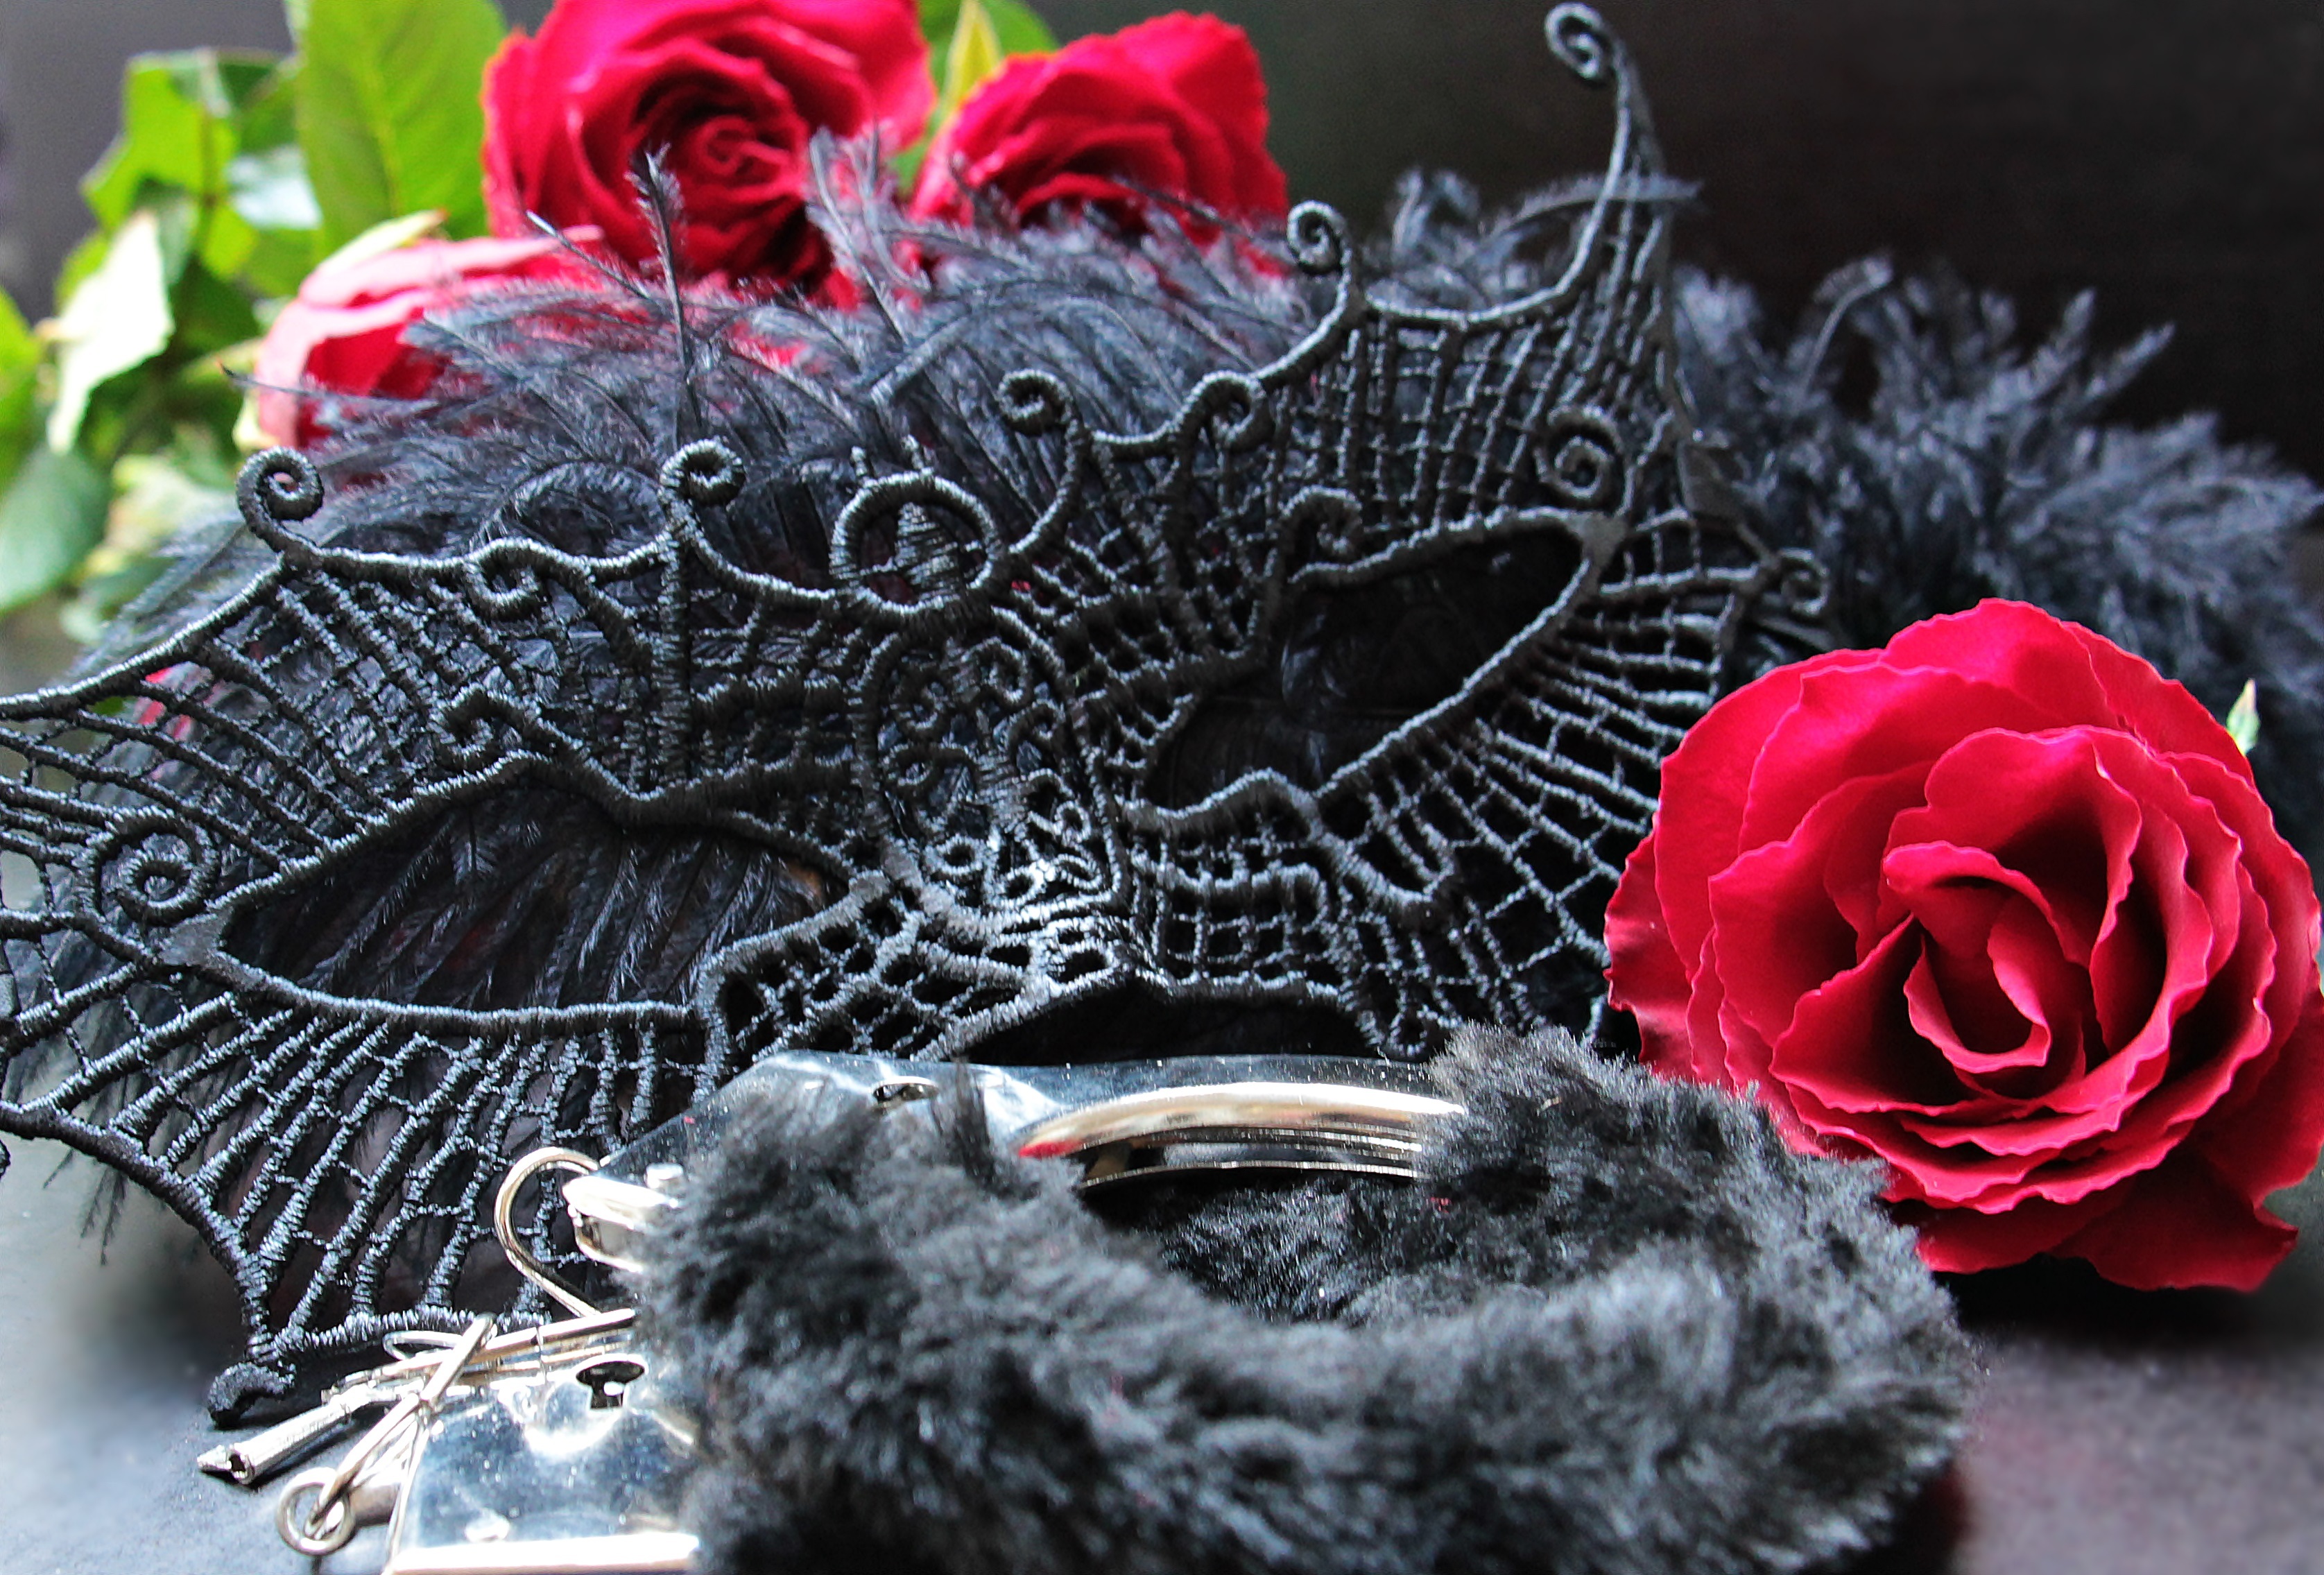
plant, flower, petal, red, clothing, black, temptation, map, roses, textile, art, mask, fun, mysterious, fantasy, greeting card, floristry, offer, erotic, sensual, sensuality, shackles, seduction, invitation, handcuffs, seduce, red roses, flower bouquet, black mask, fashion accessory, hair accessory, invitation card, black handcuffs